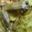
Label: frog